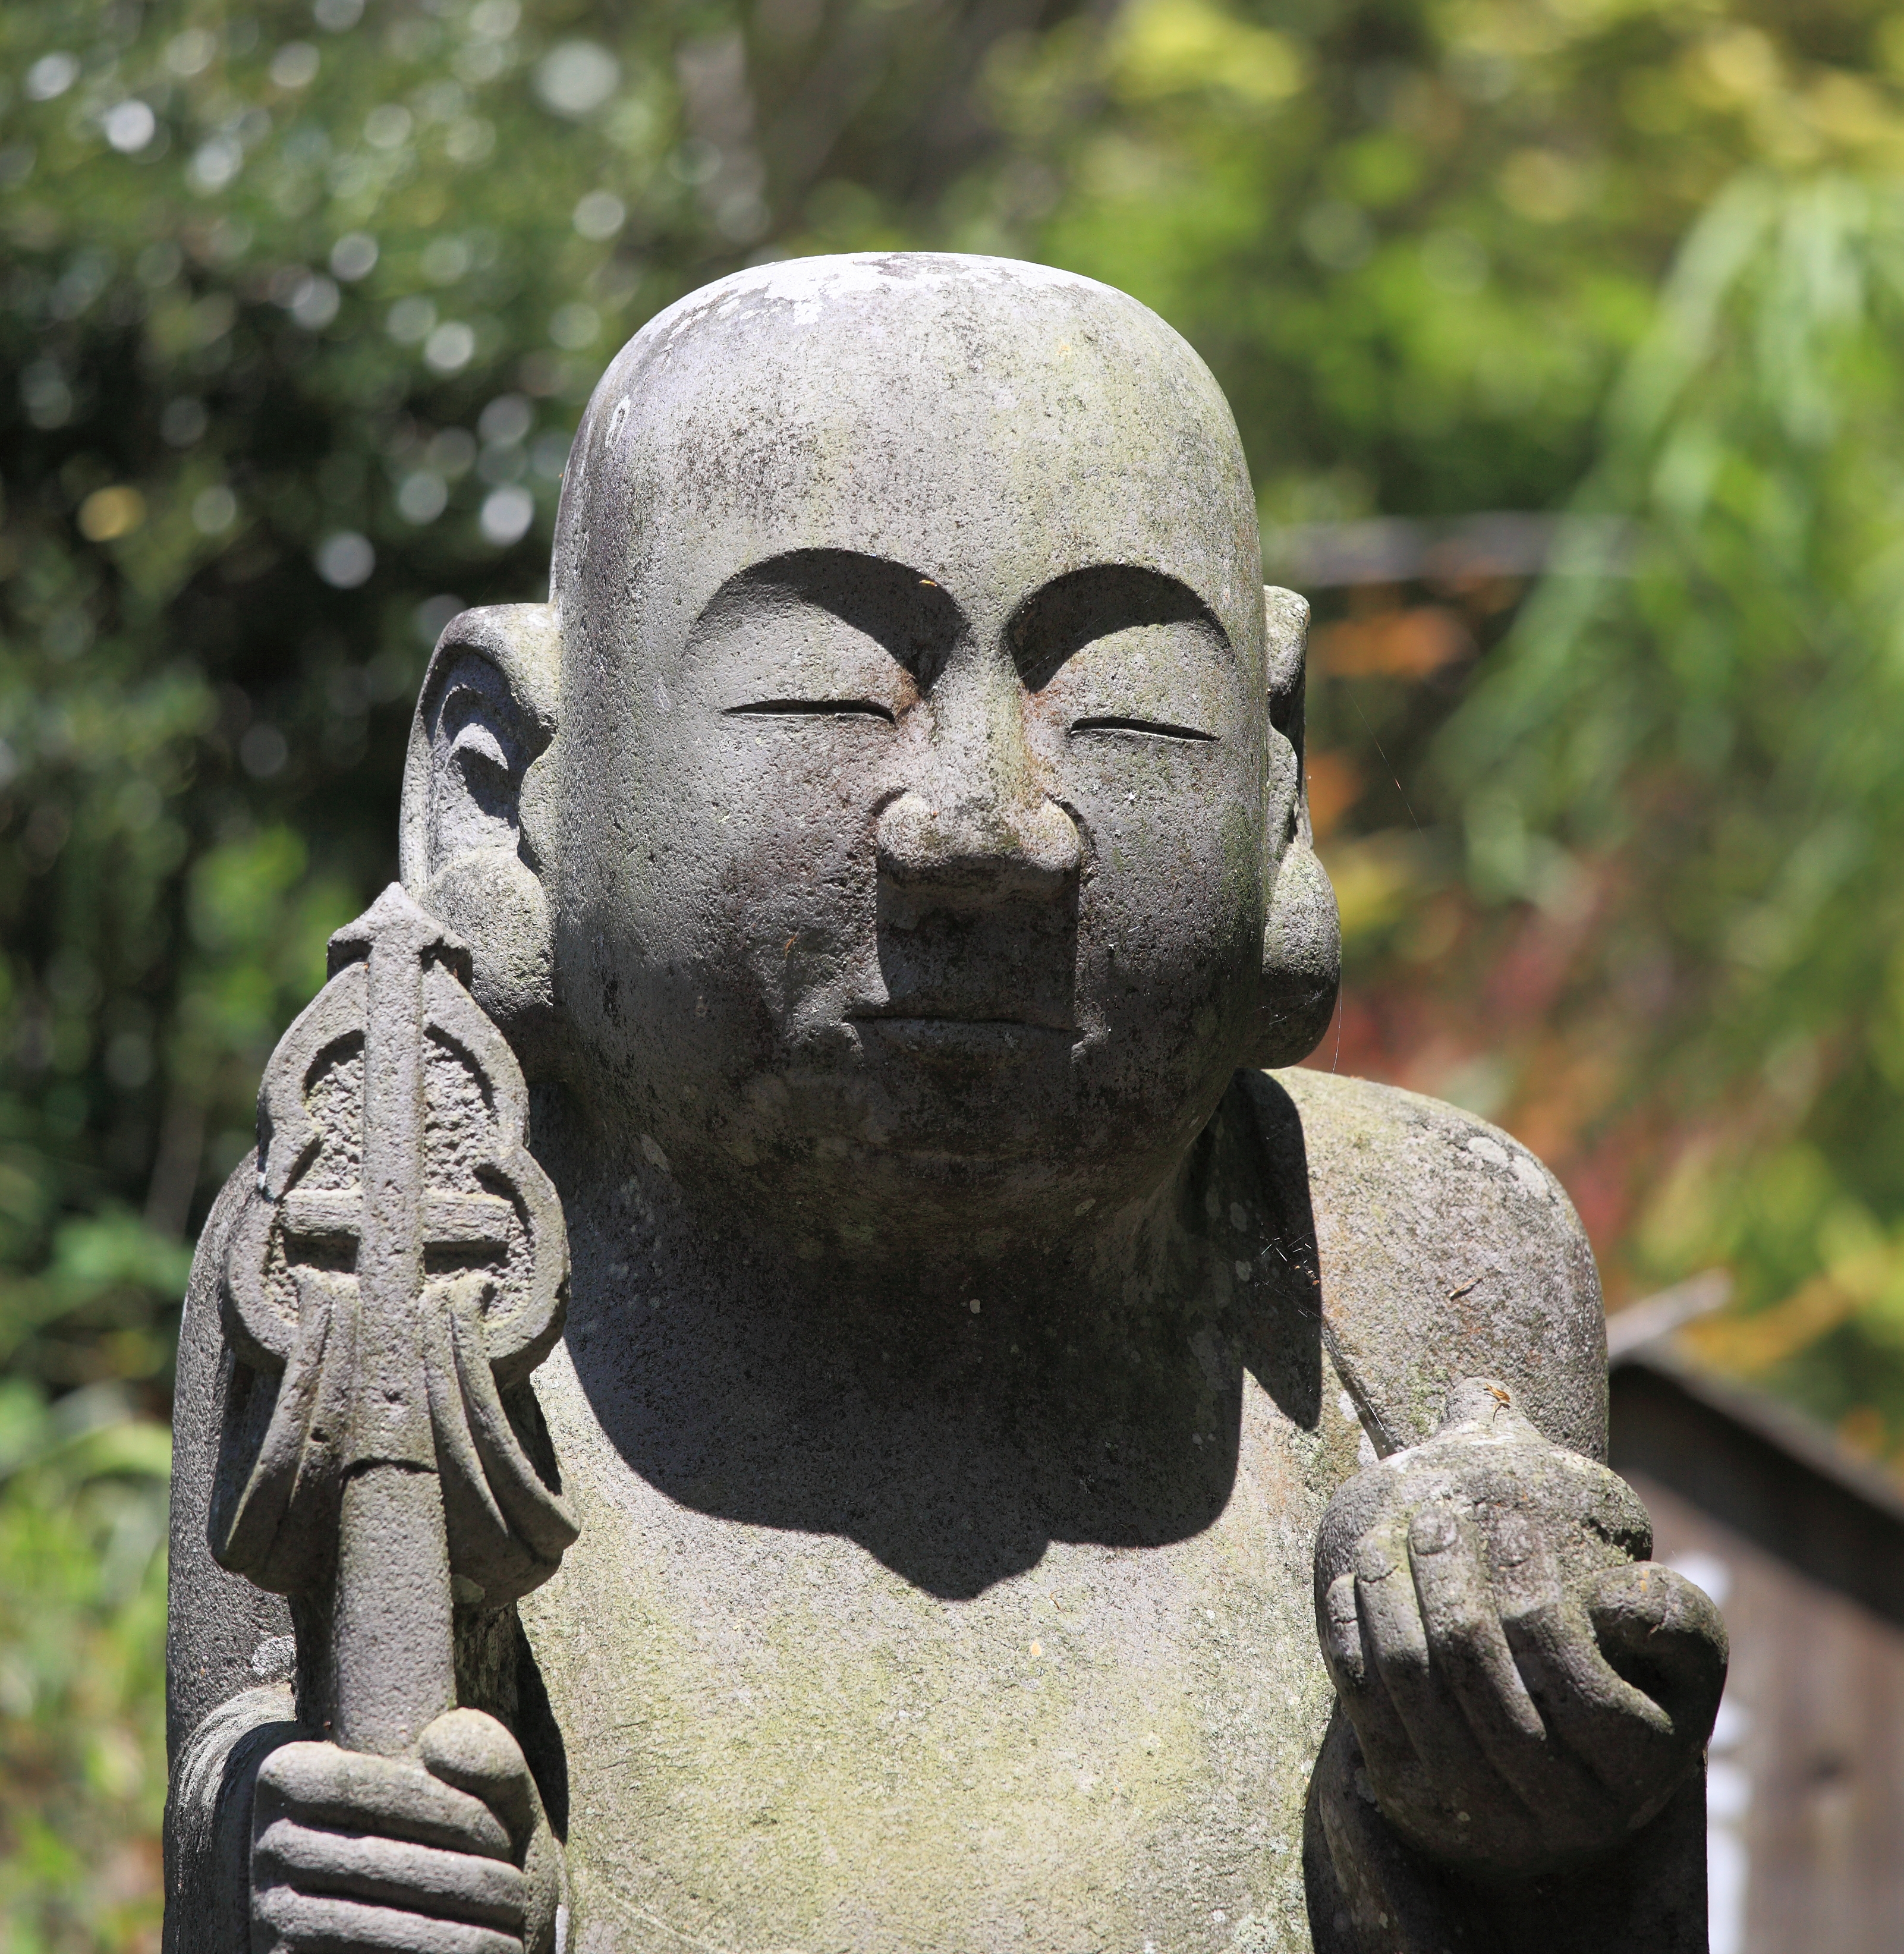
monument, statue, high, sculpture, art, temple, tochigi, 5d, hires, carving, markii, hi, res, resolution, nasu, batohin, jizohbosatsu, ancient history